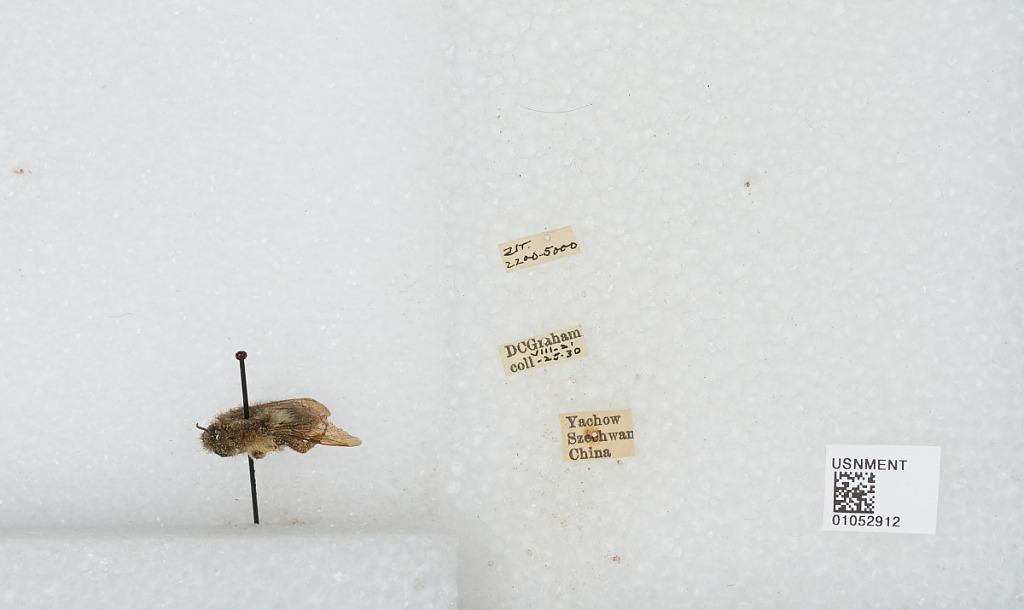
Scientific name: Bombus sp.
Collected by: D. Graham
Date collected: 1930-8-21
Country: China
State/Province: Sichuan
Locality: Yucheng